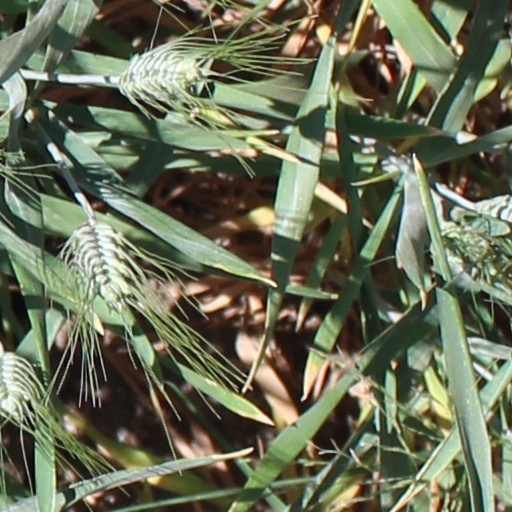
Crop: wheat